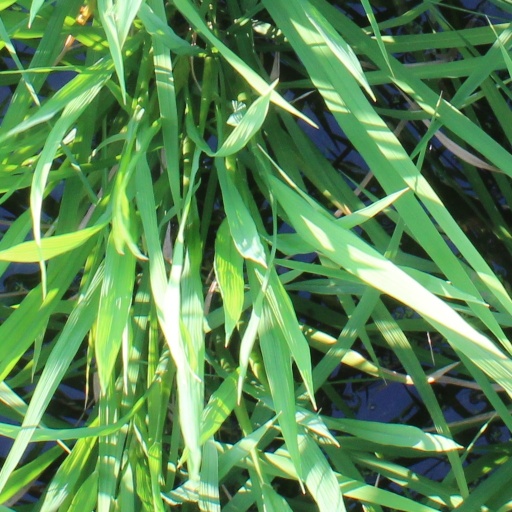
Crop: rice